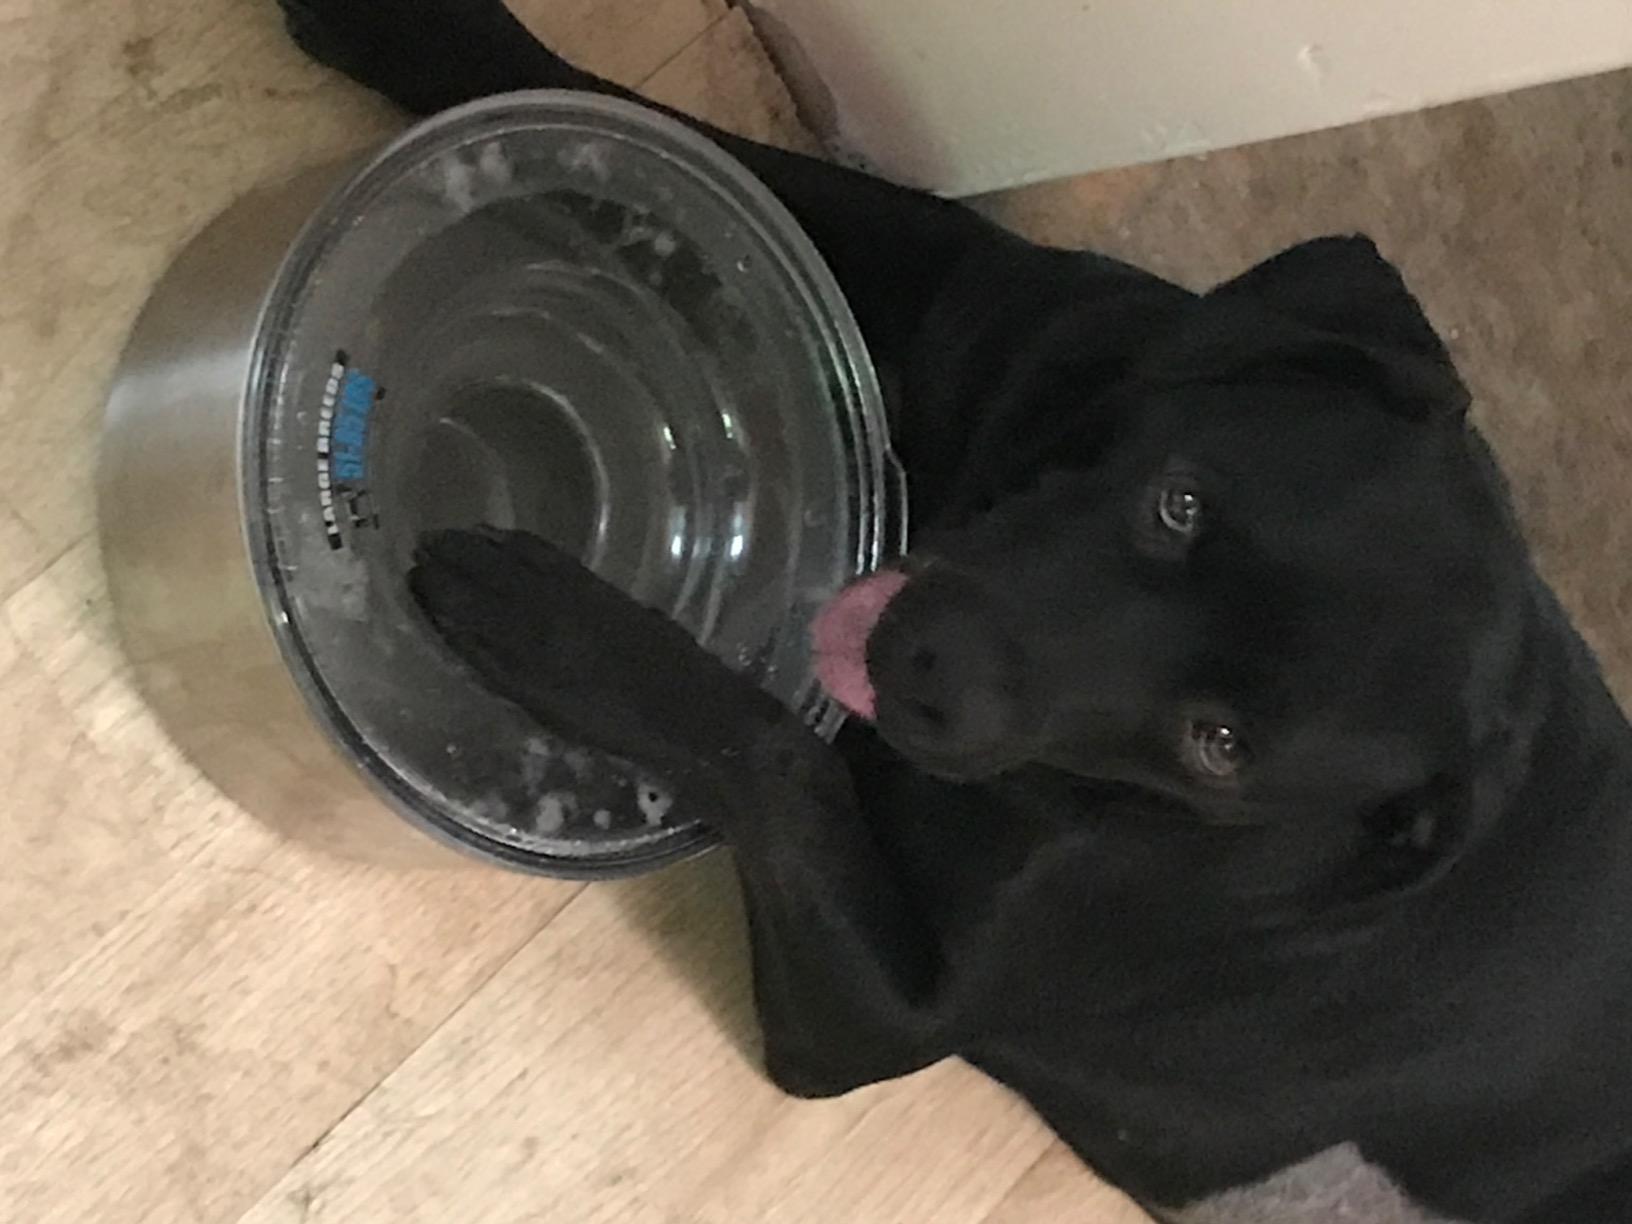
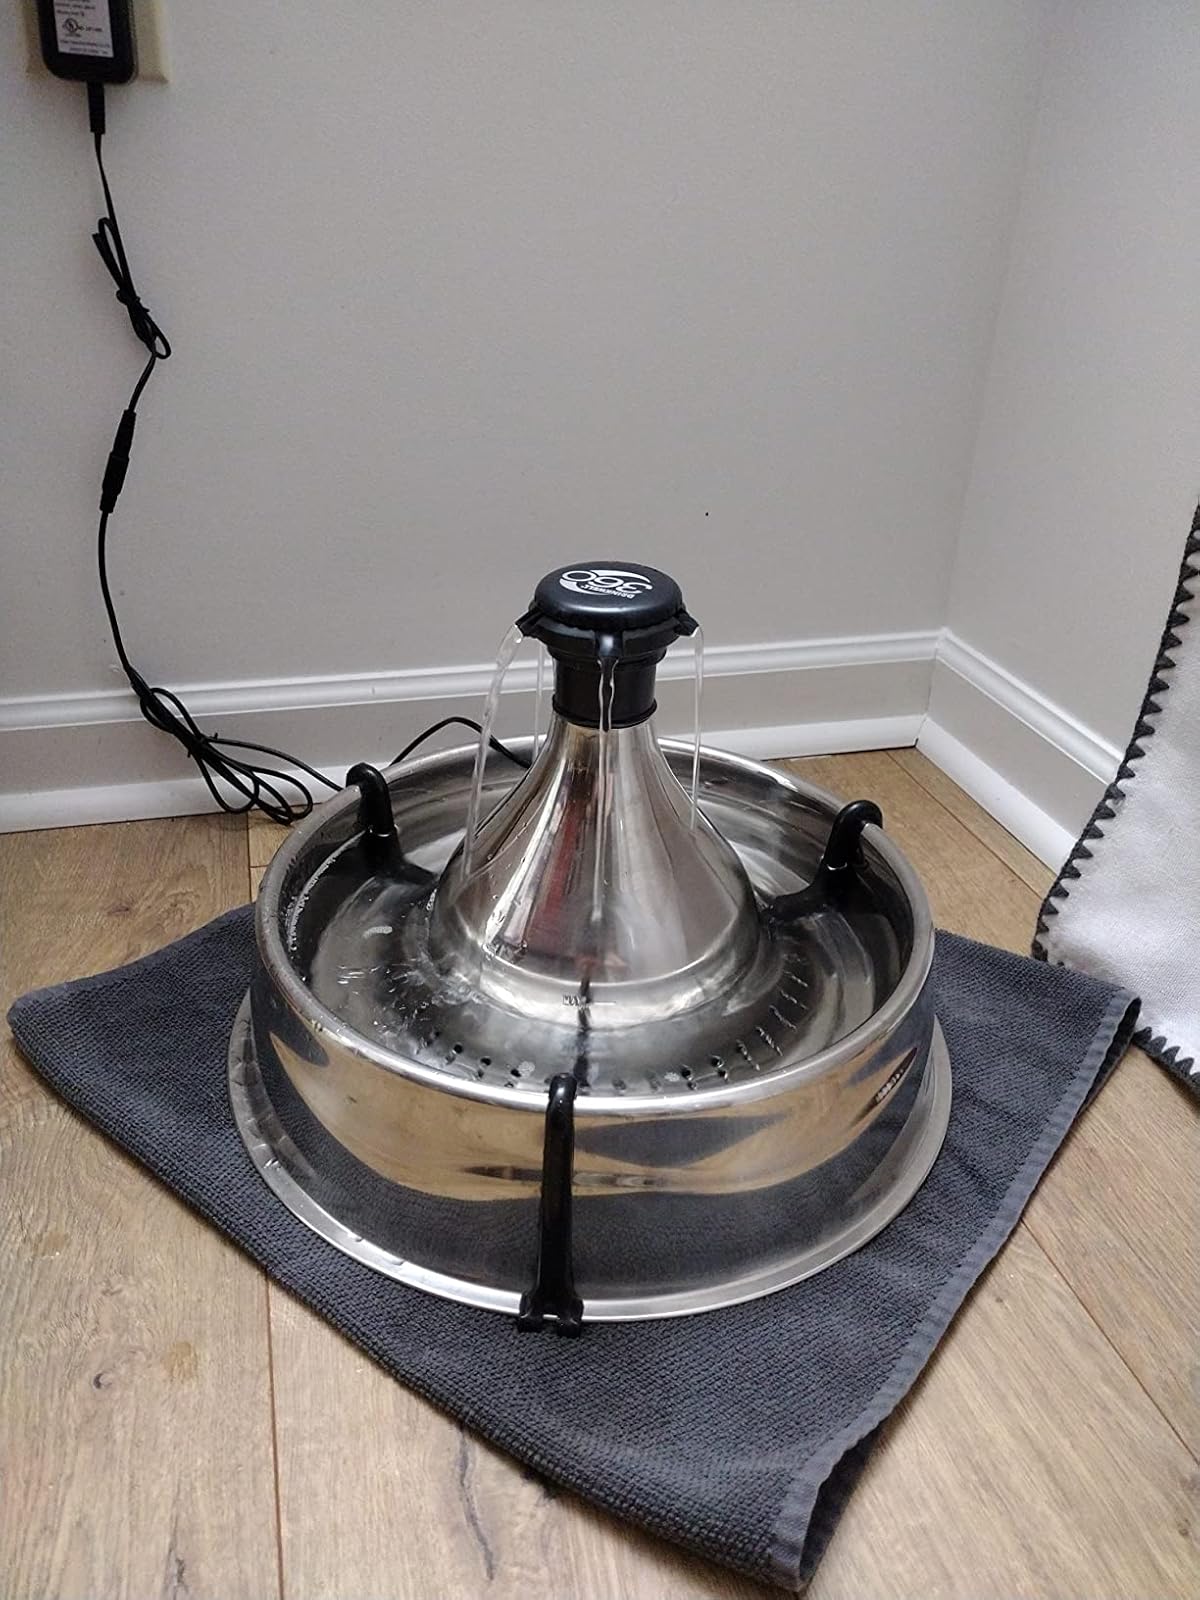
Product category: items_bowl
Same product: no